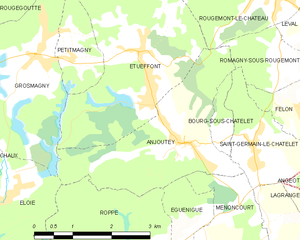
Carte des communes françaises Anjoutey